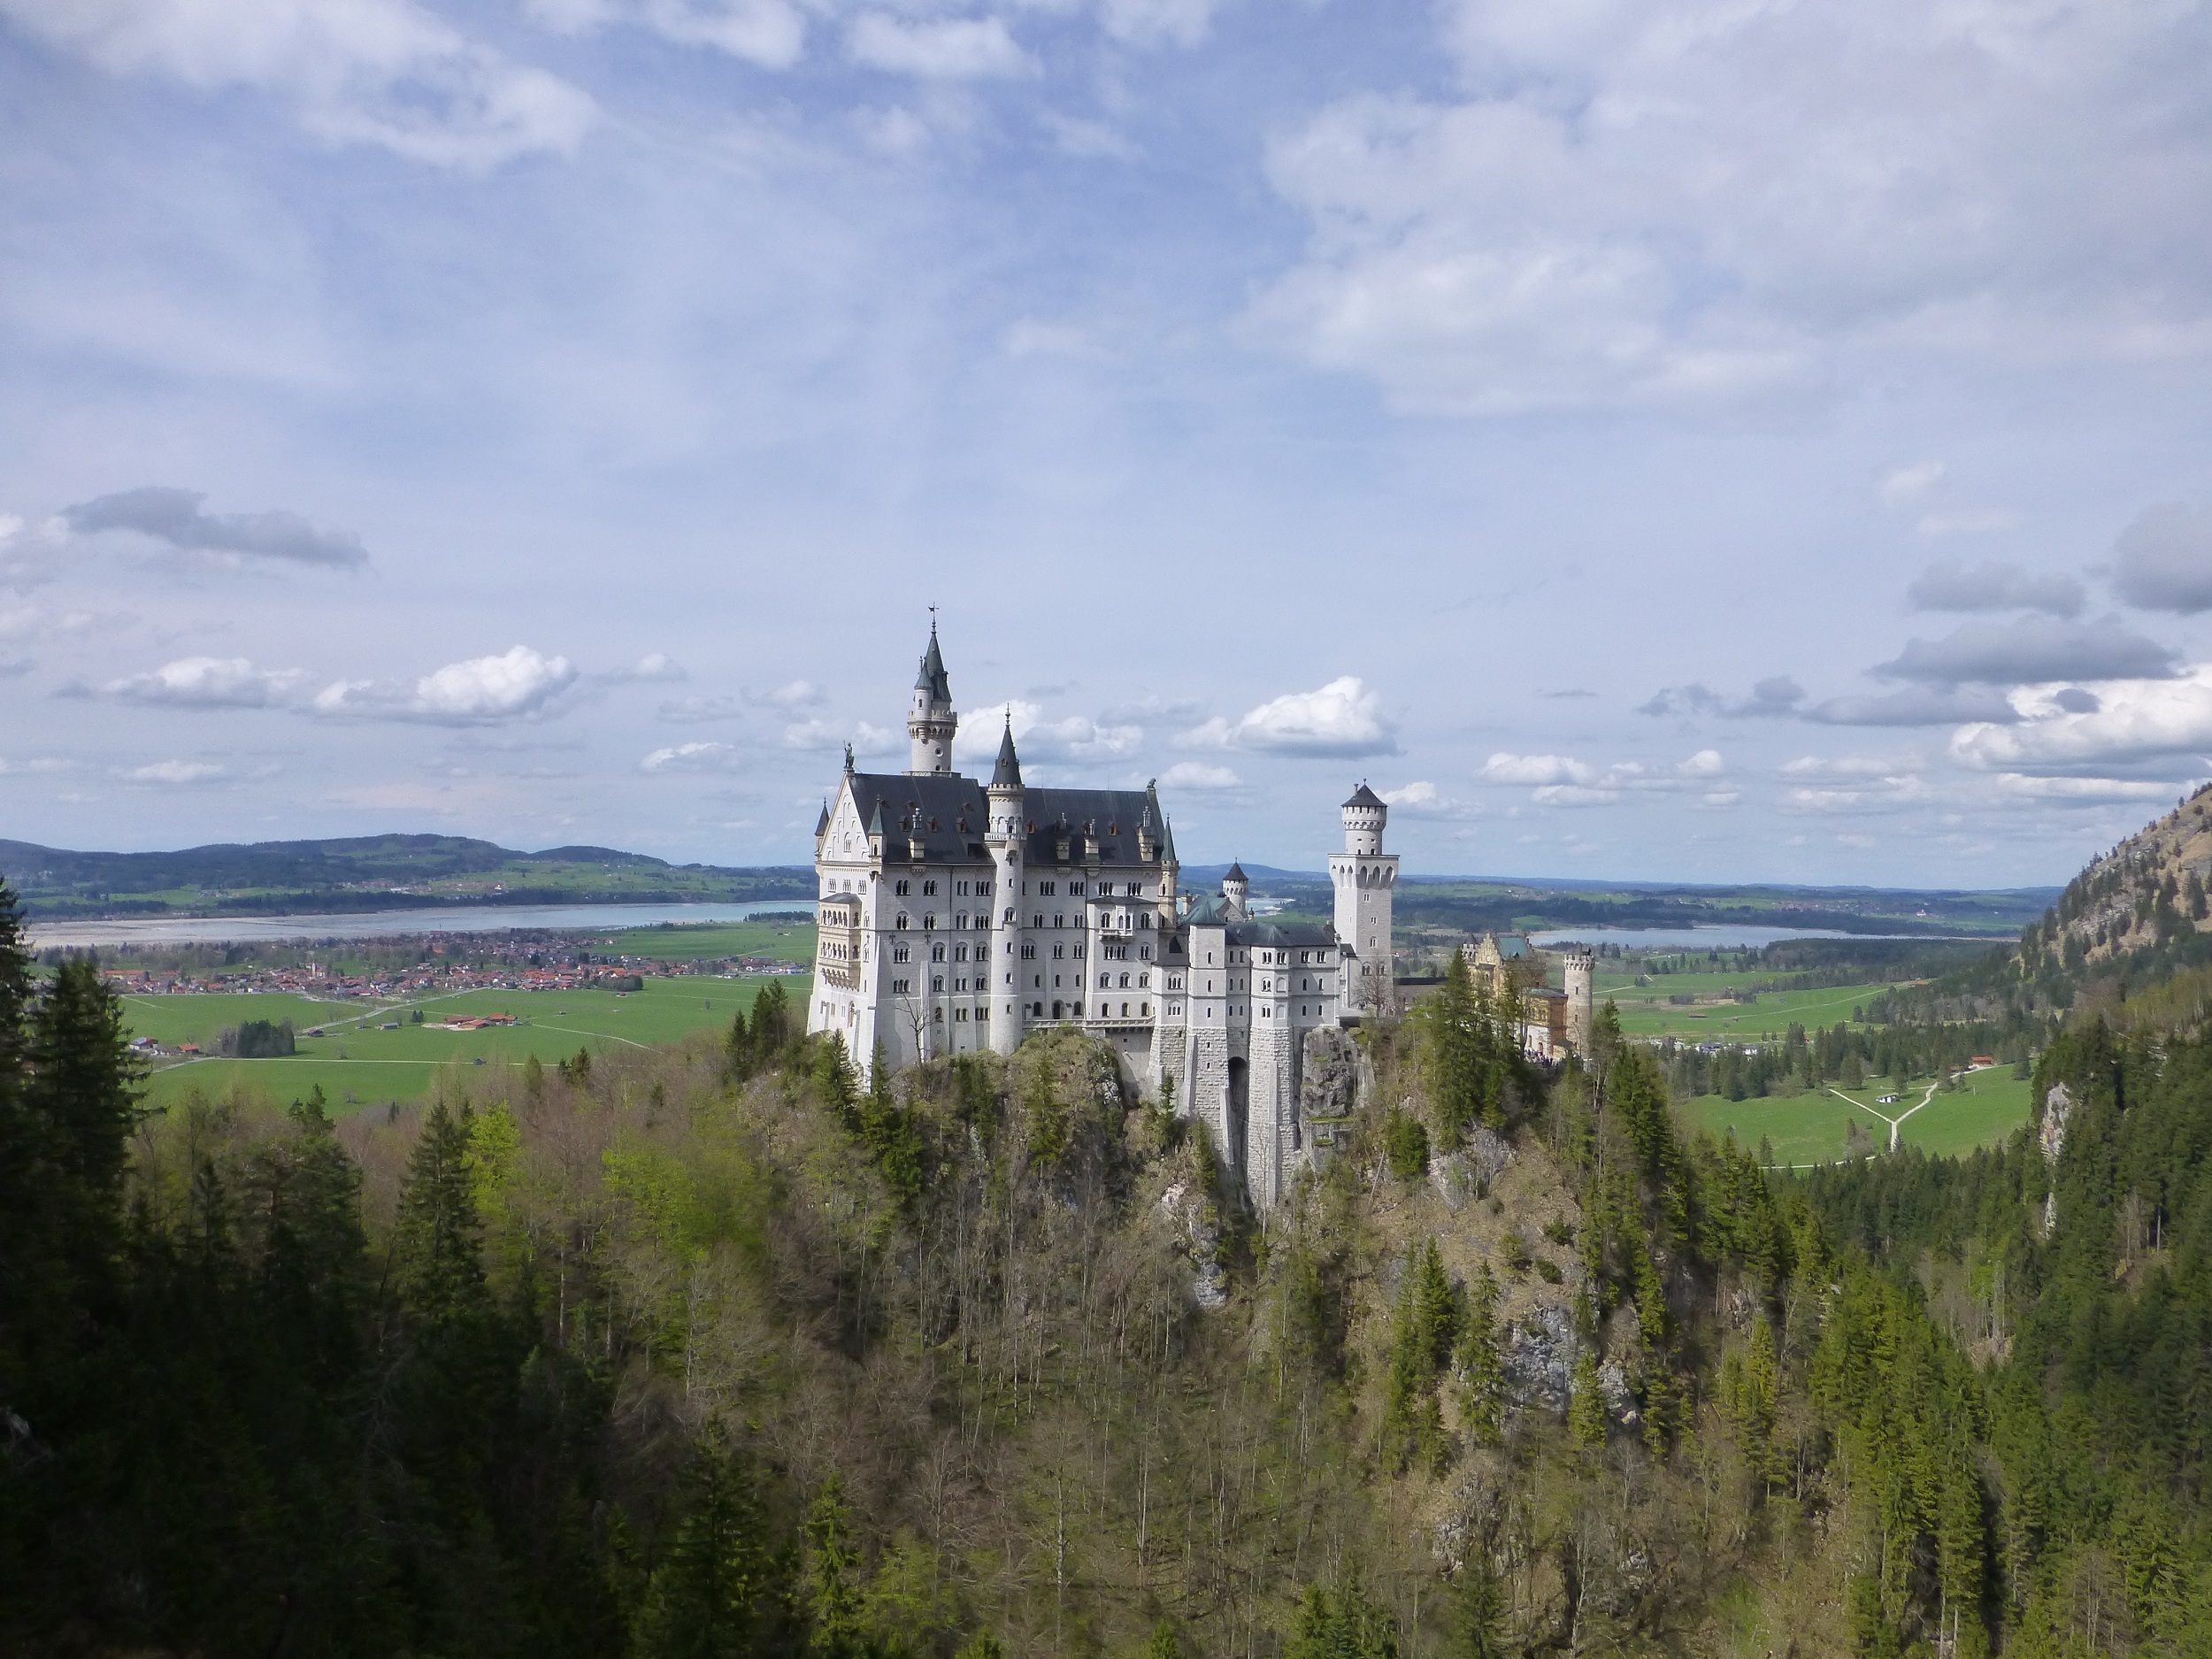
coast, mountain, hill, chateau, palace, panorama, cliff, tower, castle, terrain, germany, bavaria, hohenschwangau, neuschwanstein, princess, baroque, fairytale, nineteenth century, romanesque revival, ludwig ii, fussen